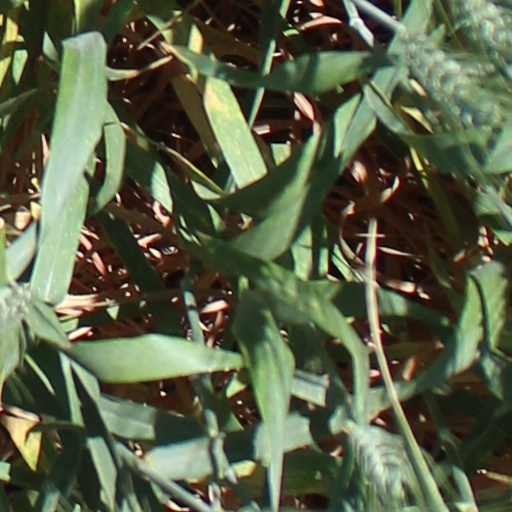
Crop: wheat